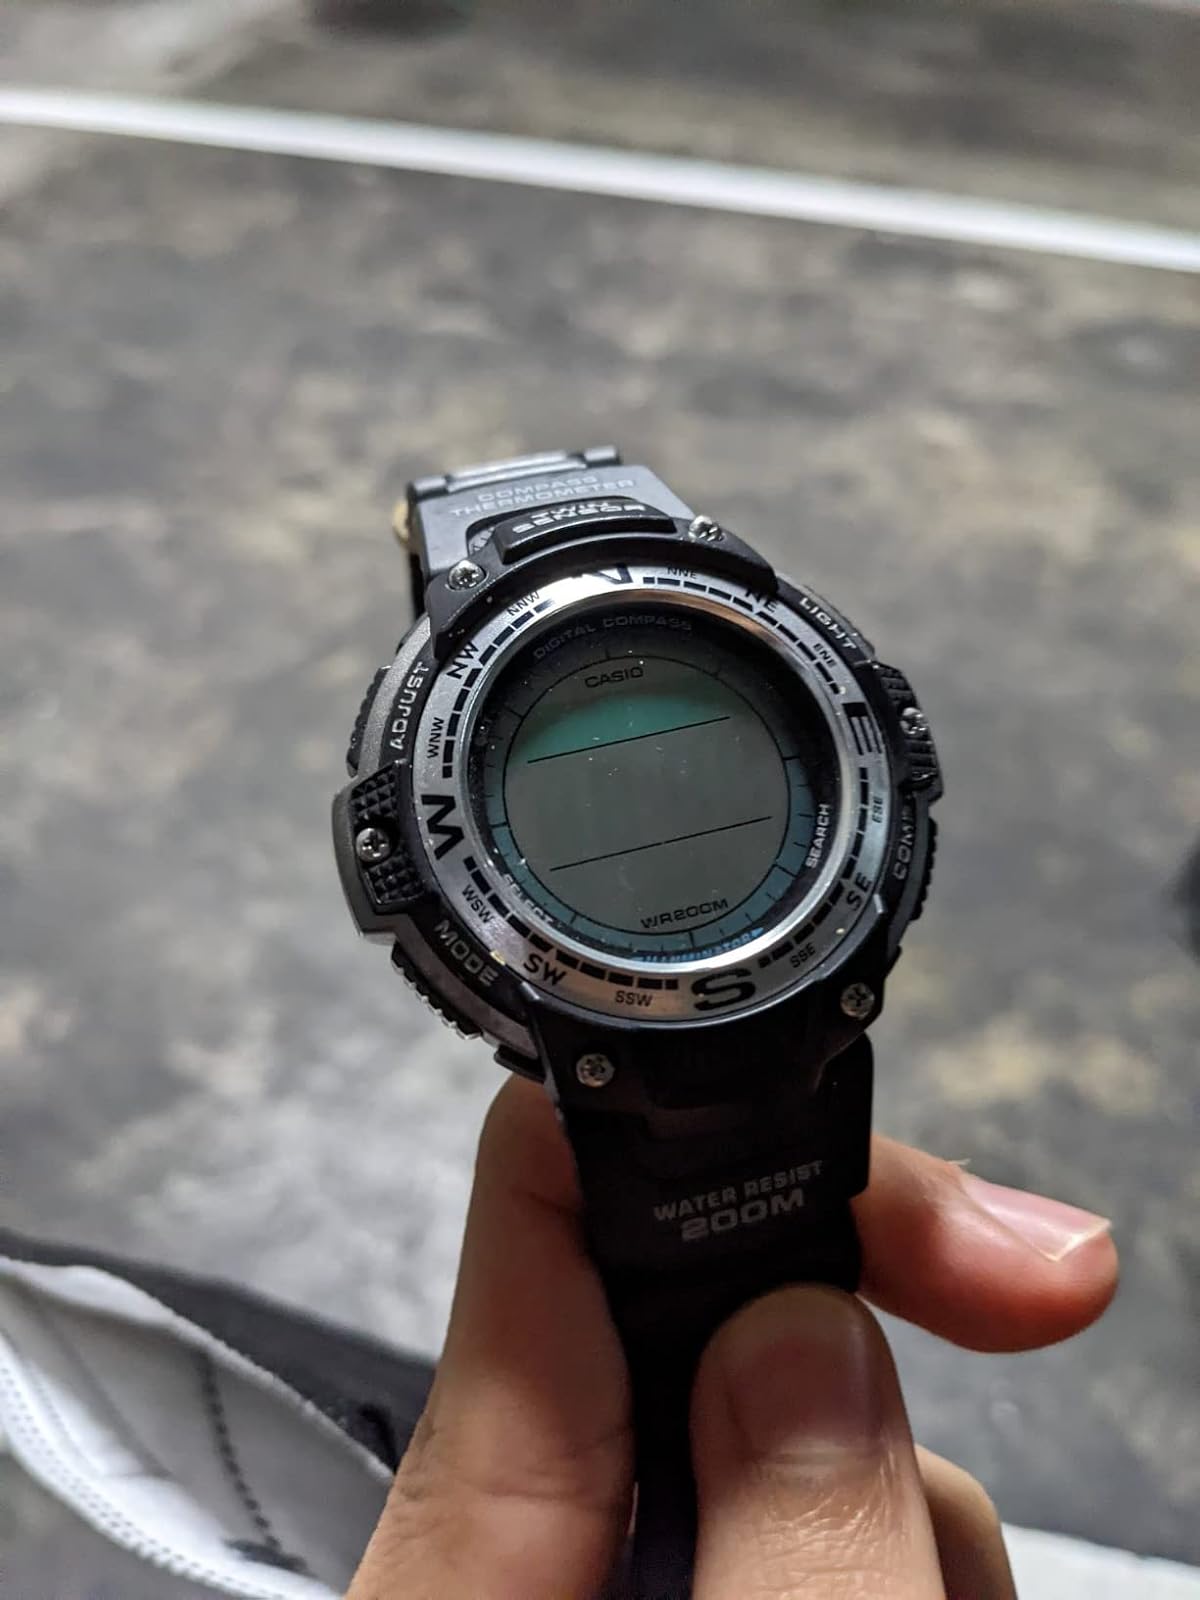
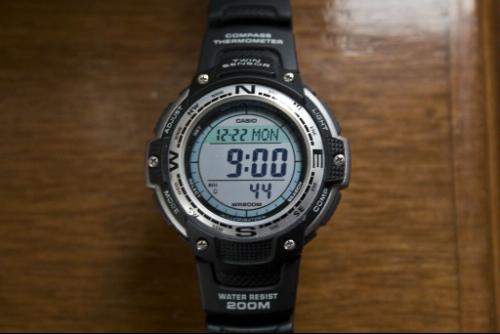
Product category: accessories_watch
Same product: yes